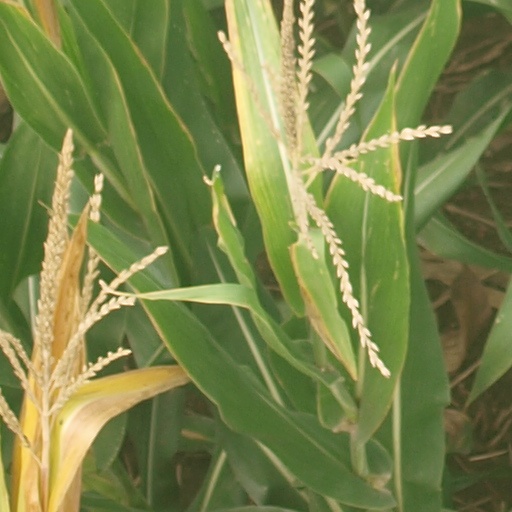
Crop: maize; corn